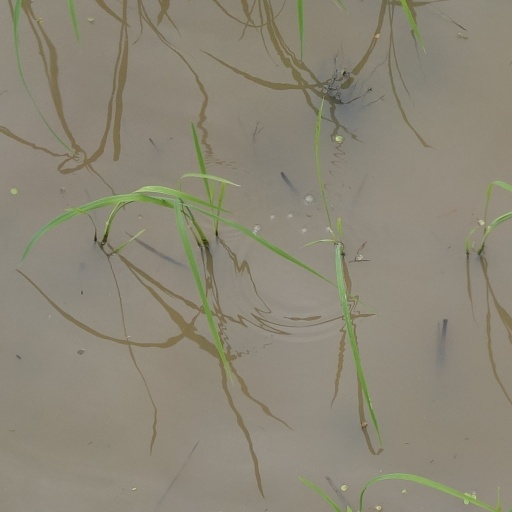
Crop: rice